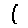
Label: 1